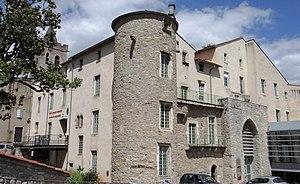
Saint-Pons-de-Thomières - Siège du Parc naturel régional du Haut-Languedoc, 1, place du Foirail